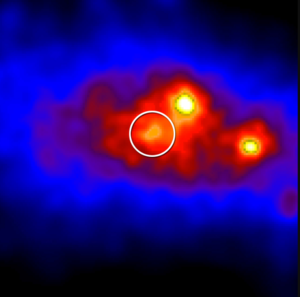
Cygnus X-3, ou Cyg X-3 et V1521 Cyg, est une binaire X à forte masse localisée dans la constellation du Cygne. L'étoile de cette binaire est découverte en 1967 après un scanner d'une source de rayons X fait en 1966. Son spectre est identifié par ballon stratosphérique en 1968.